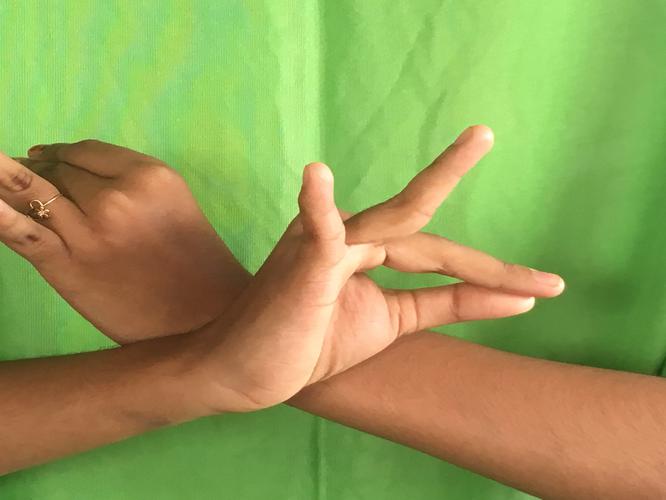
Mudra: Katakavardhana
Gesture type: double_hand